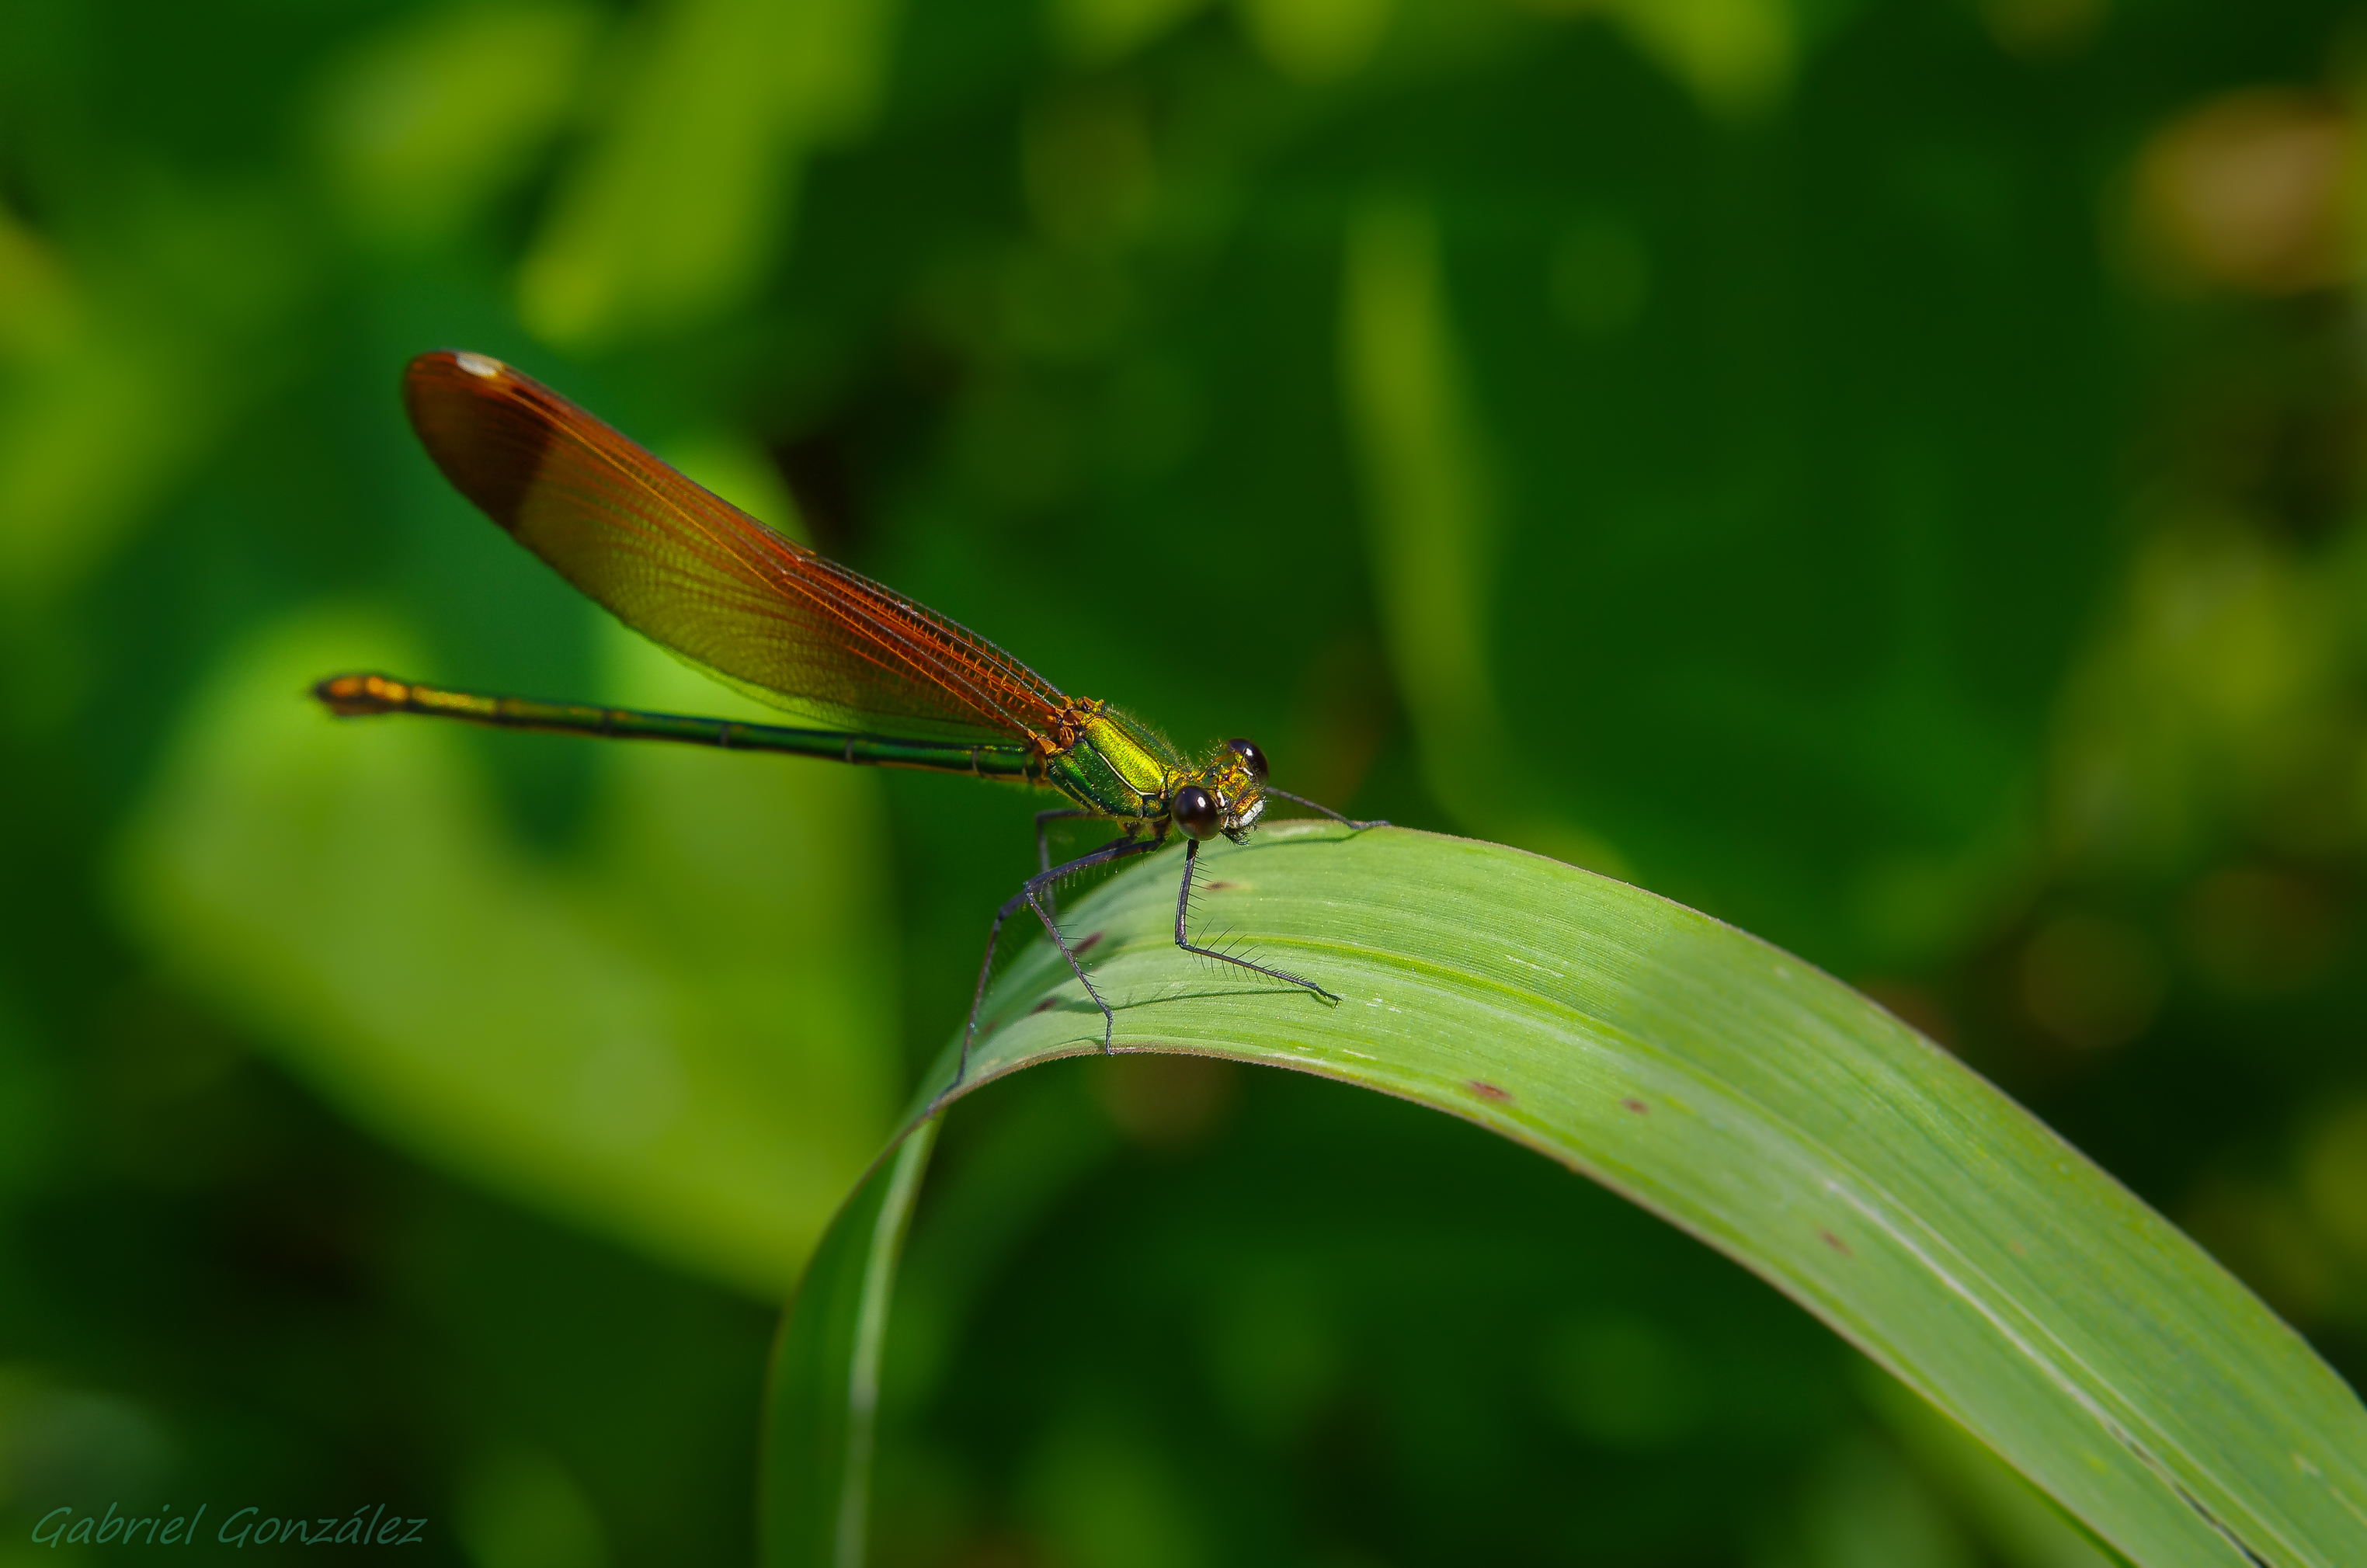
nature, grass, wing, photography, leaf, flower, green, insect, macro, botany, butterfly, flora, fauna, invertebrate, close up, animals, dragonfly, naturaleza, tamron1750, damselfly, ggl1, gaby1, xovesphoto, animales, marumidhg200, pentaxk5, gphoto, macro photography, arthropod, plant stem, dragonflies and damseflies, lycaenid, net winged insects